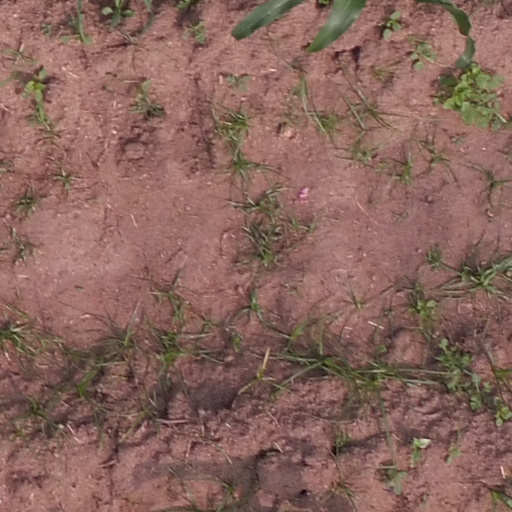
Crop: maize; corn